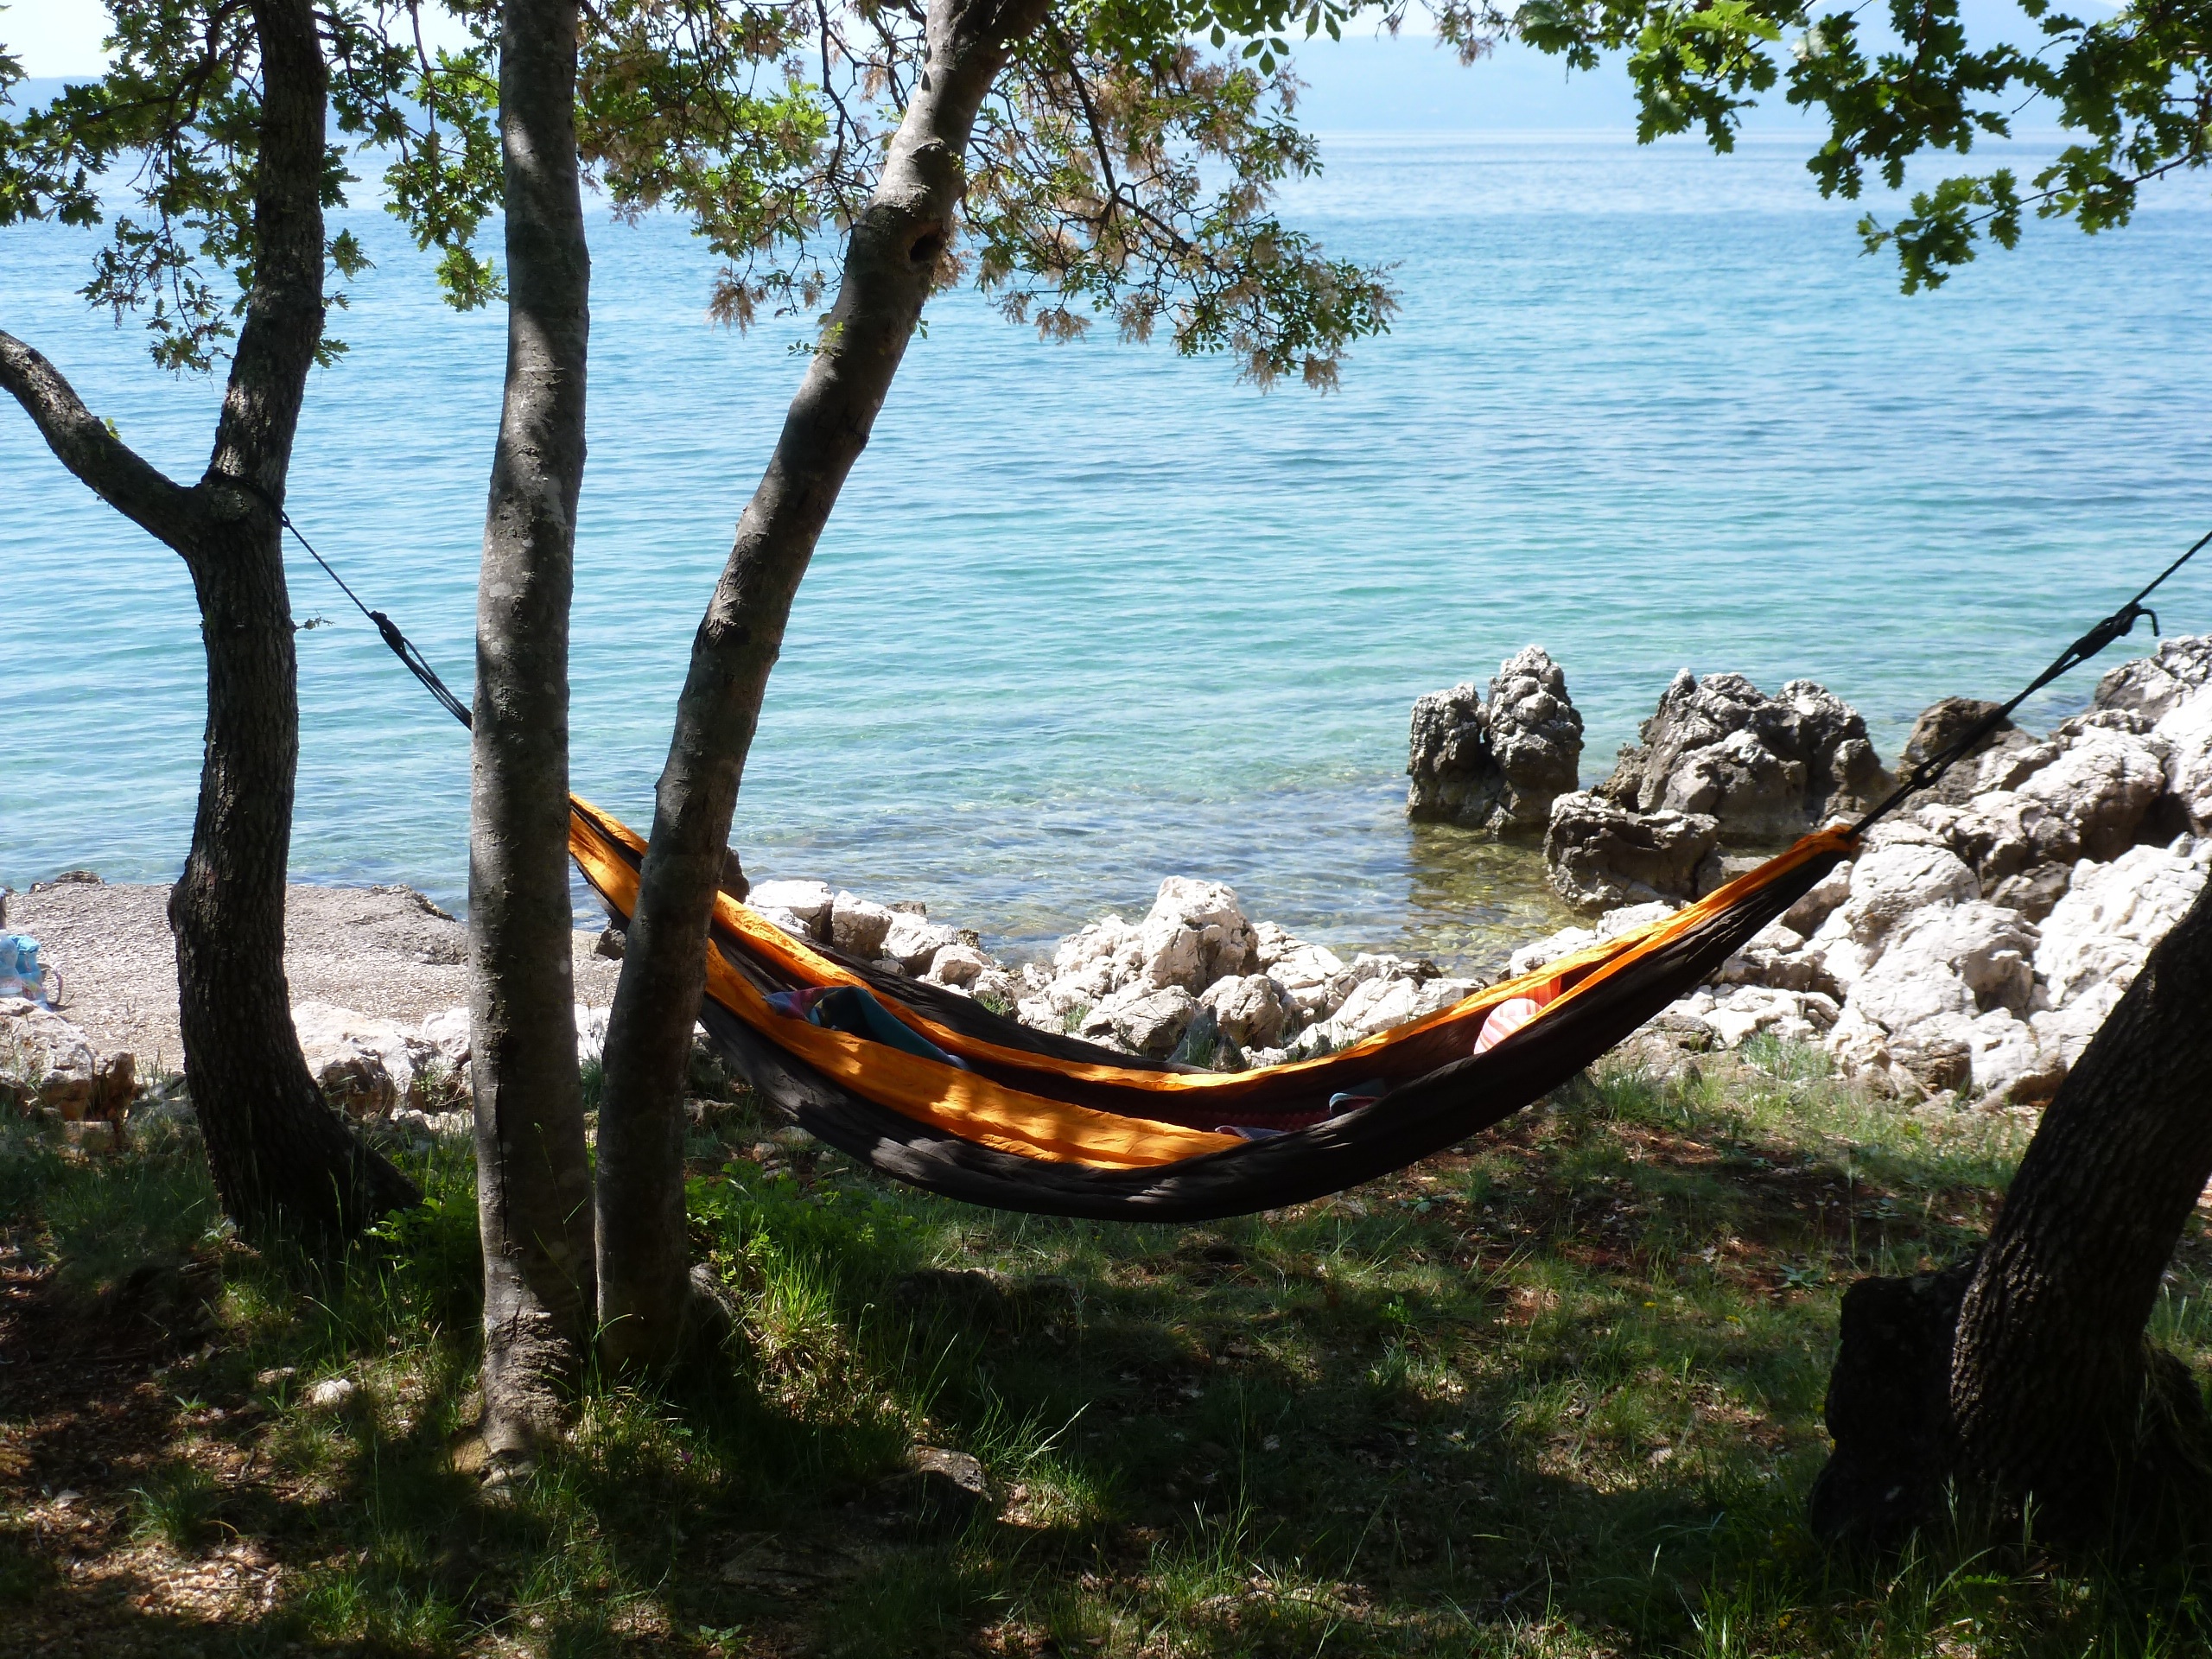
beach, sea, tree, nature, wilderness, boat, canoe, vehicle, rest, hammock, barque, adriatic sea, watercraft rowing